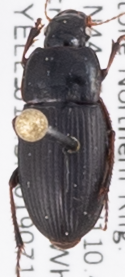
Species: Harpalus nigritarsis
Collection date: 2019-07-10
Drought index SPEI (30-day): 0.47
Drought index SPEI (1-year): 0.2
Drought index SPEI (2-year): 1.28